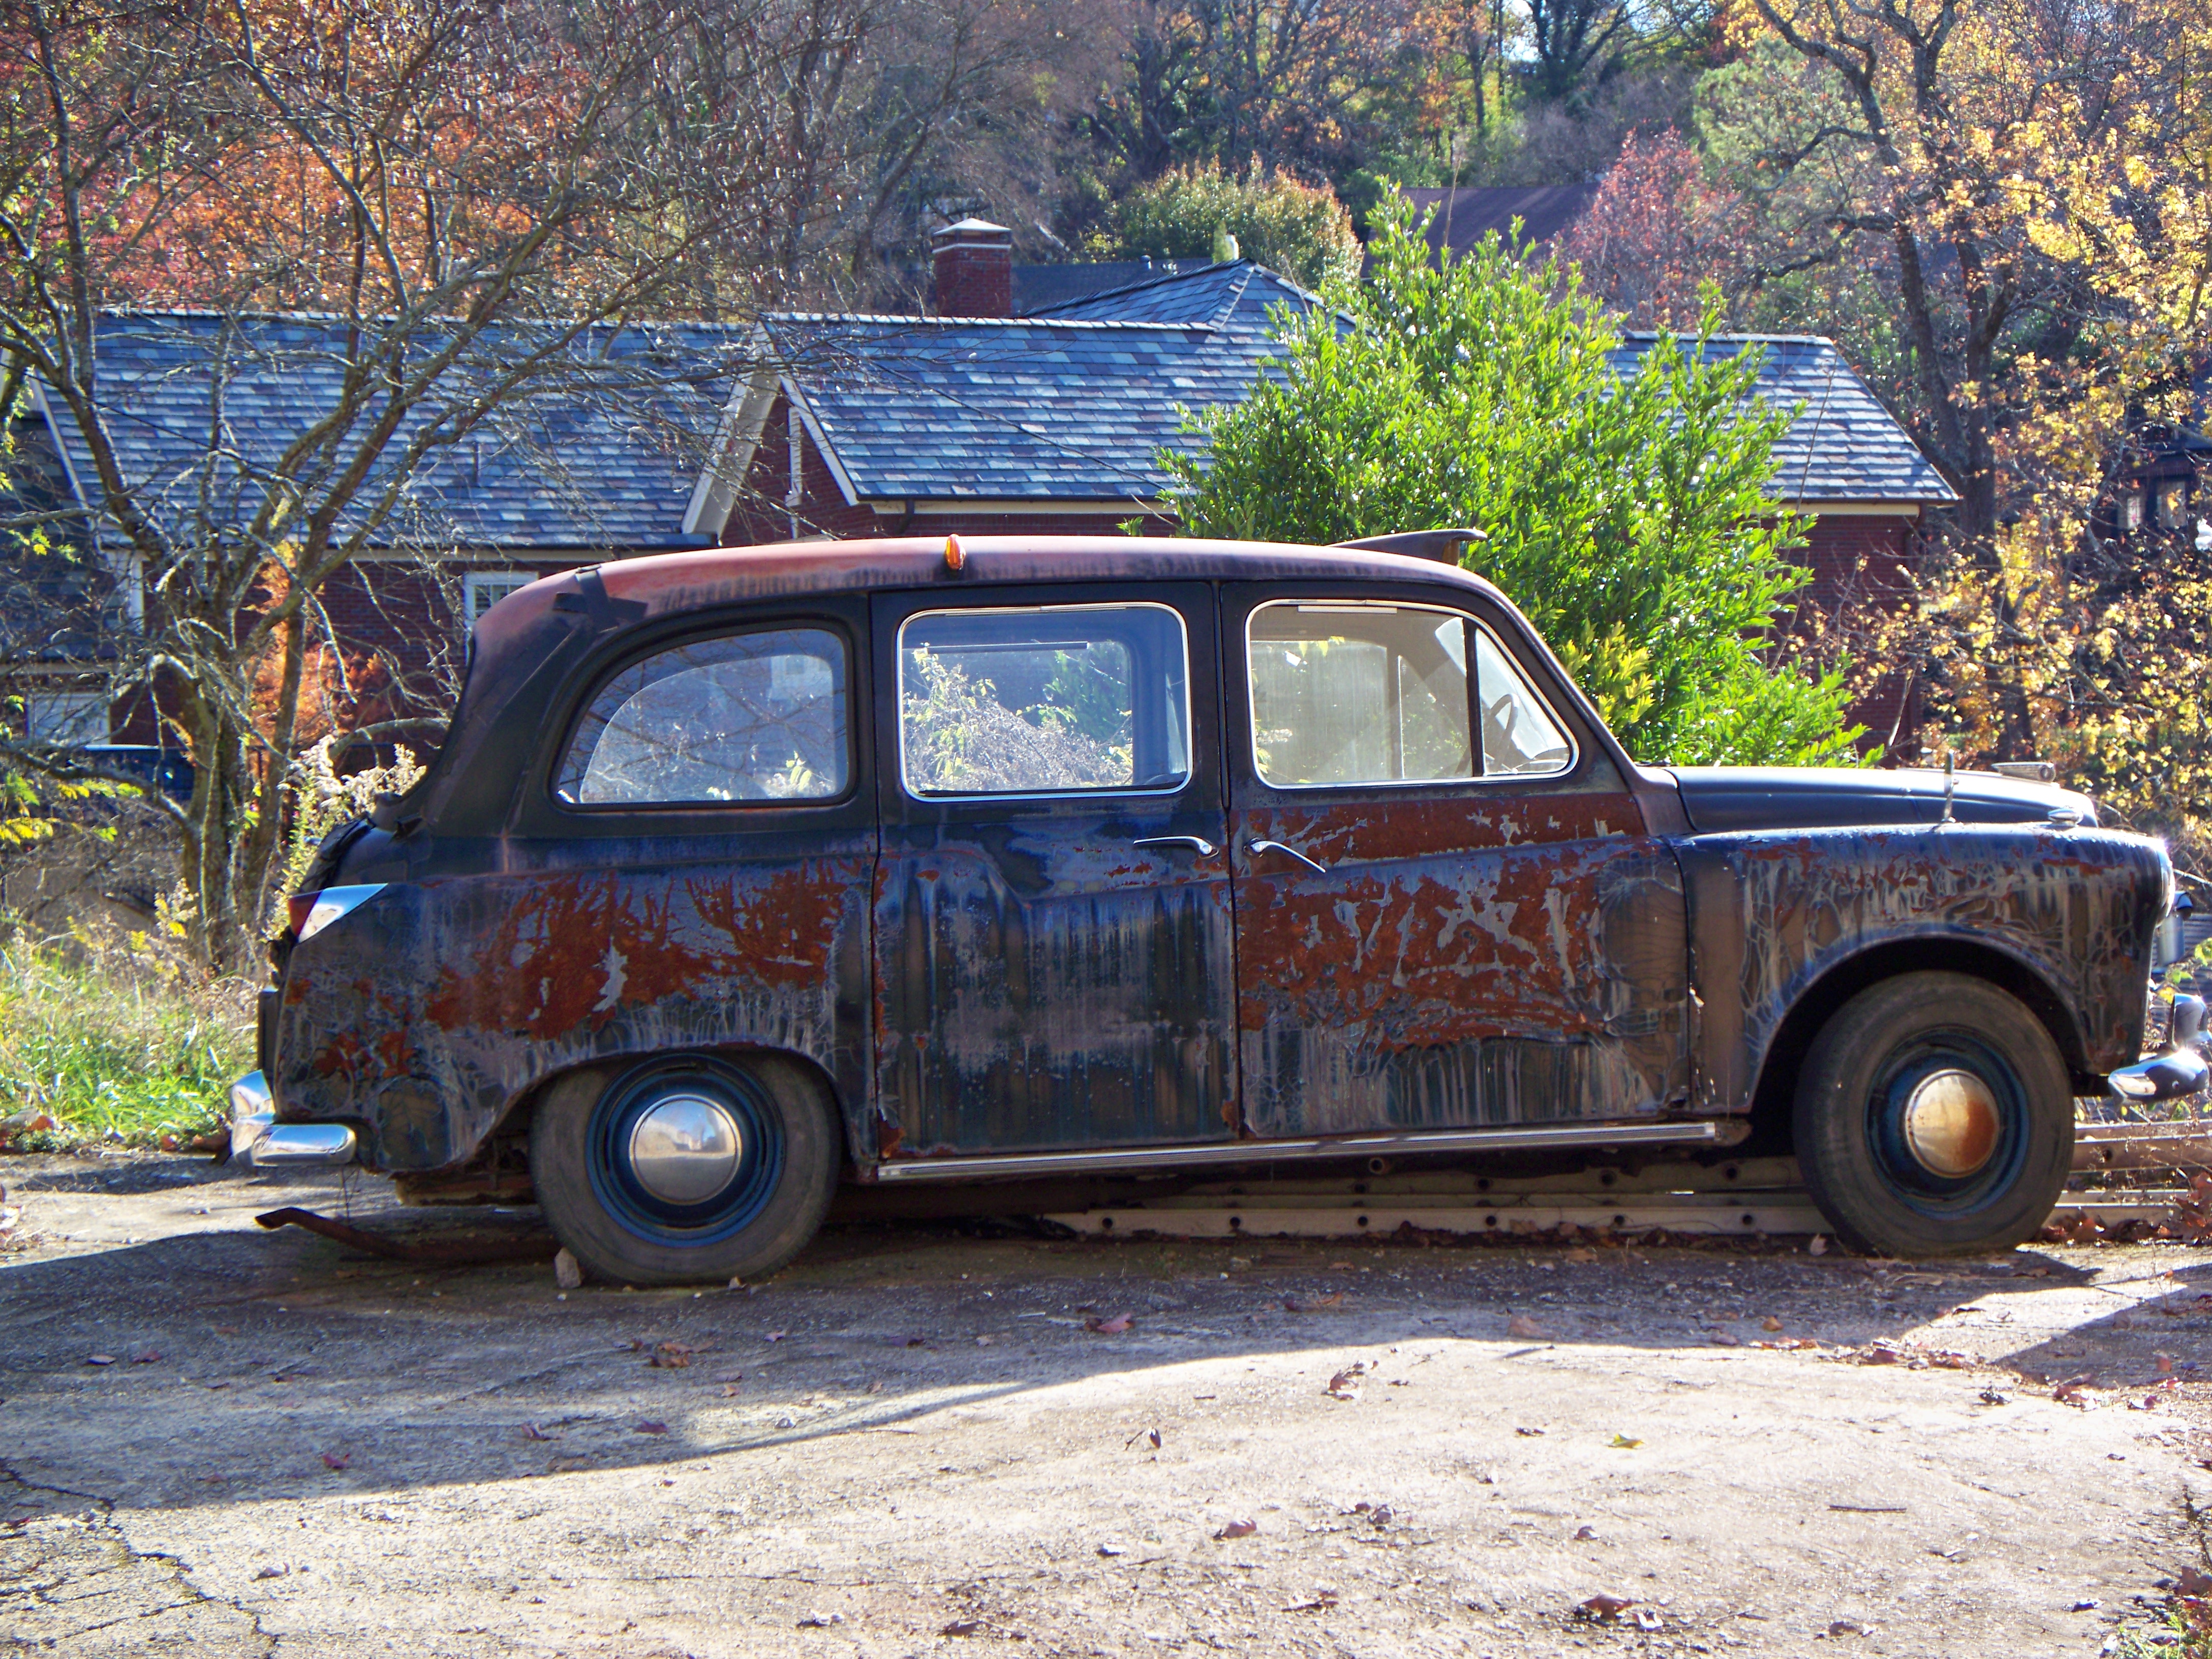
automobile, car, abandoned, motor vehicle, vehicle, classic car, mode of transport, wall, tree, rust, classic, vintage car, sedan, compact car, antique car, austin fx4, family car